The Testament (Grisham novel)

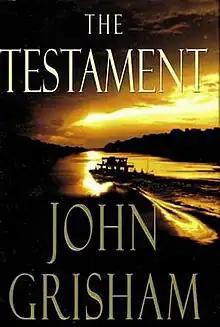
First edition cover

The Testament is an adventure story by American author John Grisham. It was published in hardcover by Doubleday on February 2, 1999.